Fusion dance

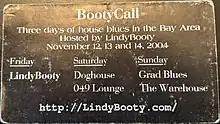

Fusion dance is a type of contemporary social improvised partner dance that combines different dance styles to create a new aesthetic. It does not require conforming to any particular defined dance styles, but typically uses a lead-follow approach that emphasizes musicality.